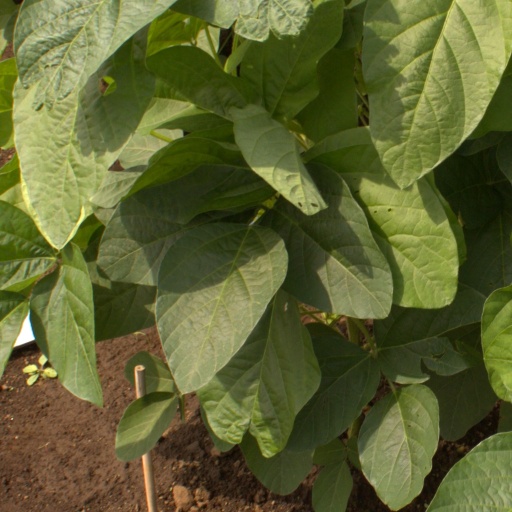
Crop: soybean